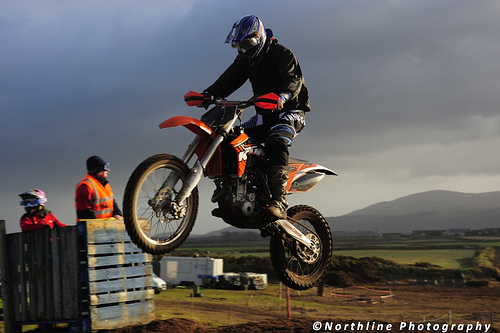
question: 画像はどこで撮られましたか？
answer: バイク場

question: 天気はどうですか？
answer: 曇り

question: バイクは何台写っていますか？
answer: 1台

question: 何人の人が写っていますか？
answer: 3人

question: バイクに乗っているひとはどんな様子ですか？
answer: バイクとともにジャンプしている

question: ヘルメットはいくつありますか？
answer: 2つ

question: バイクは何色ですか？
answer: オレンジ

question: 画像はいつ撮られましたか？
answer: 昼間